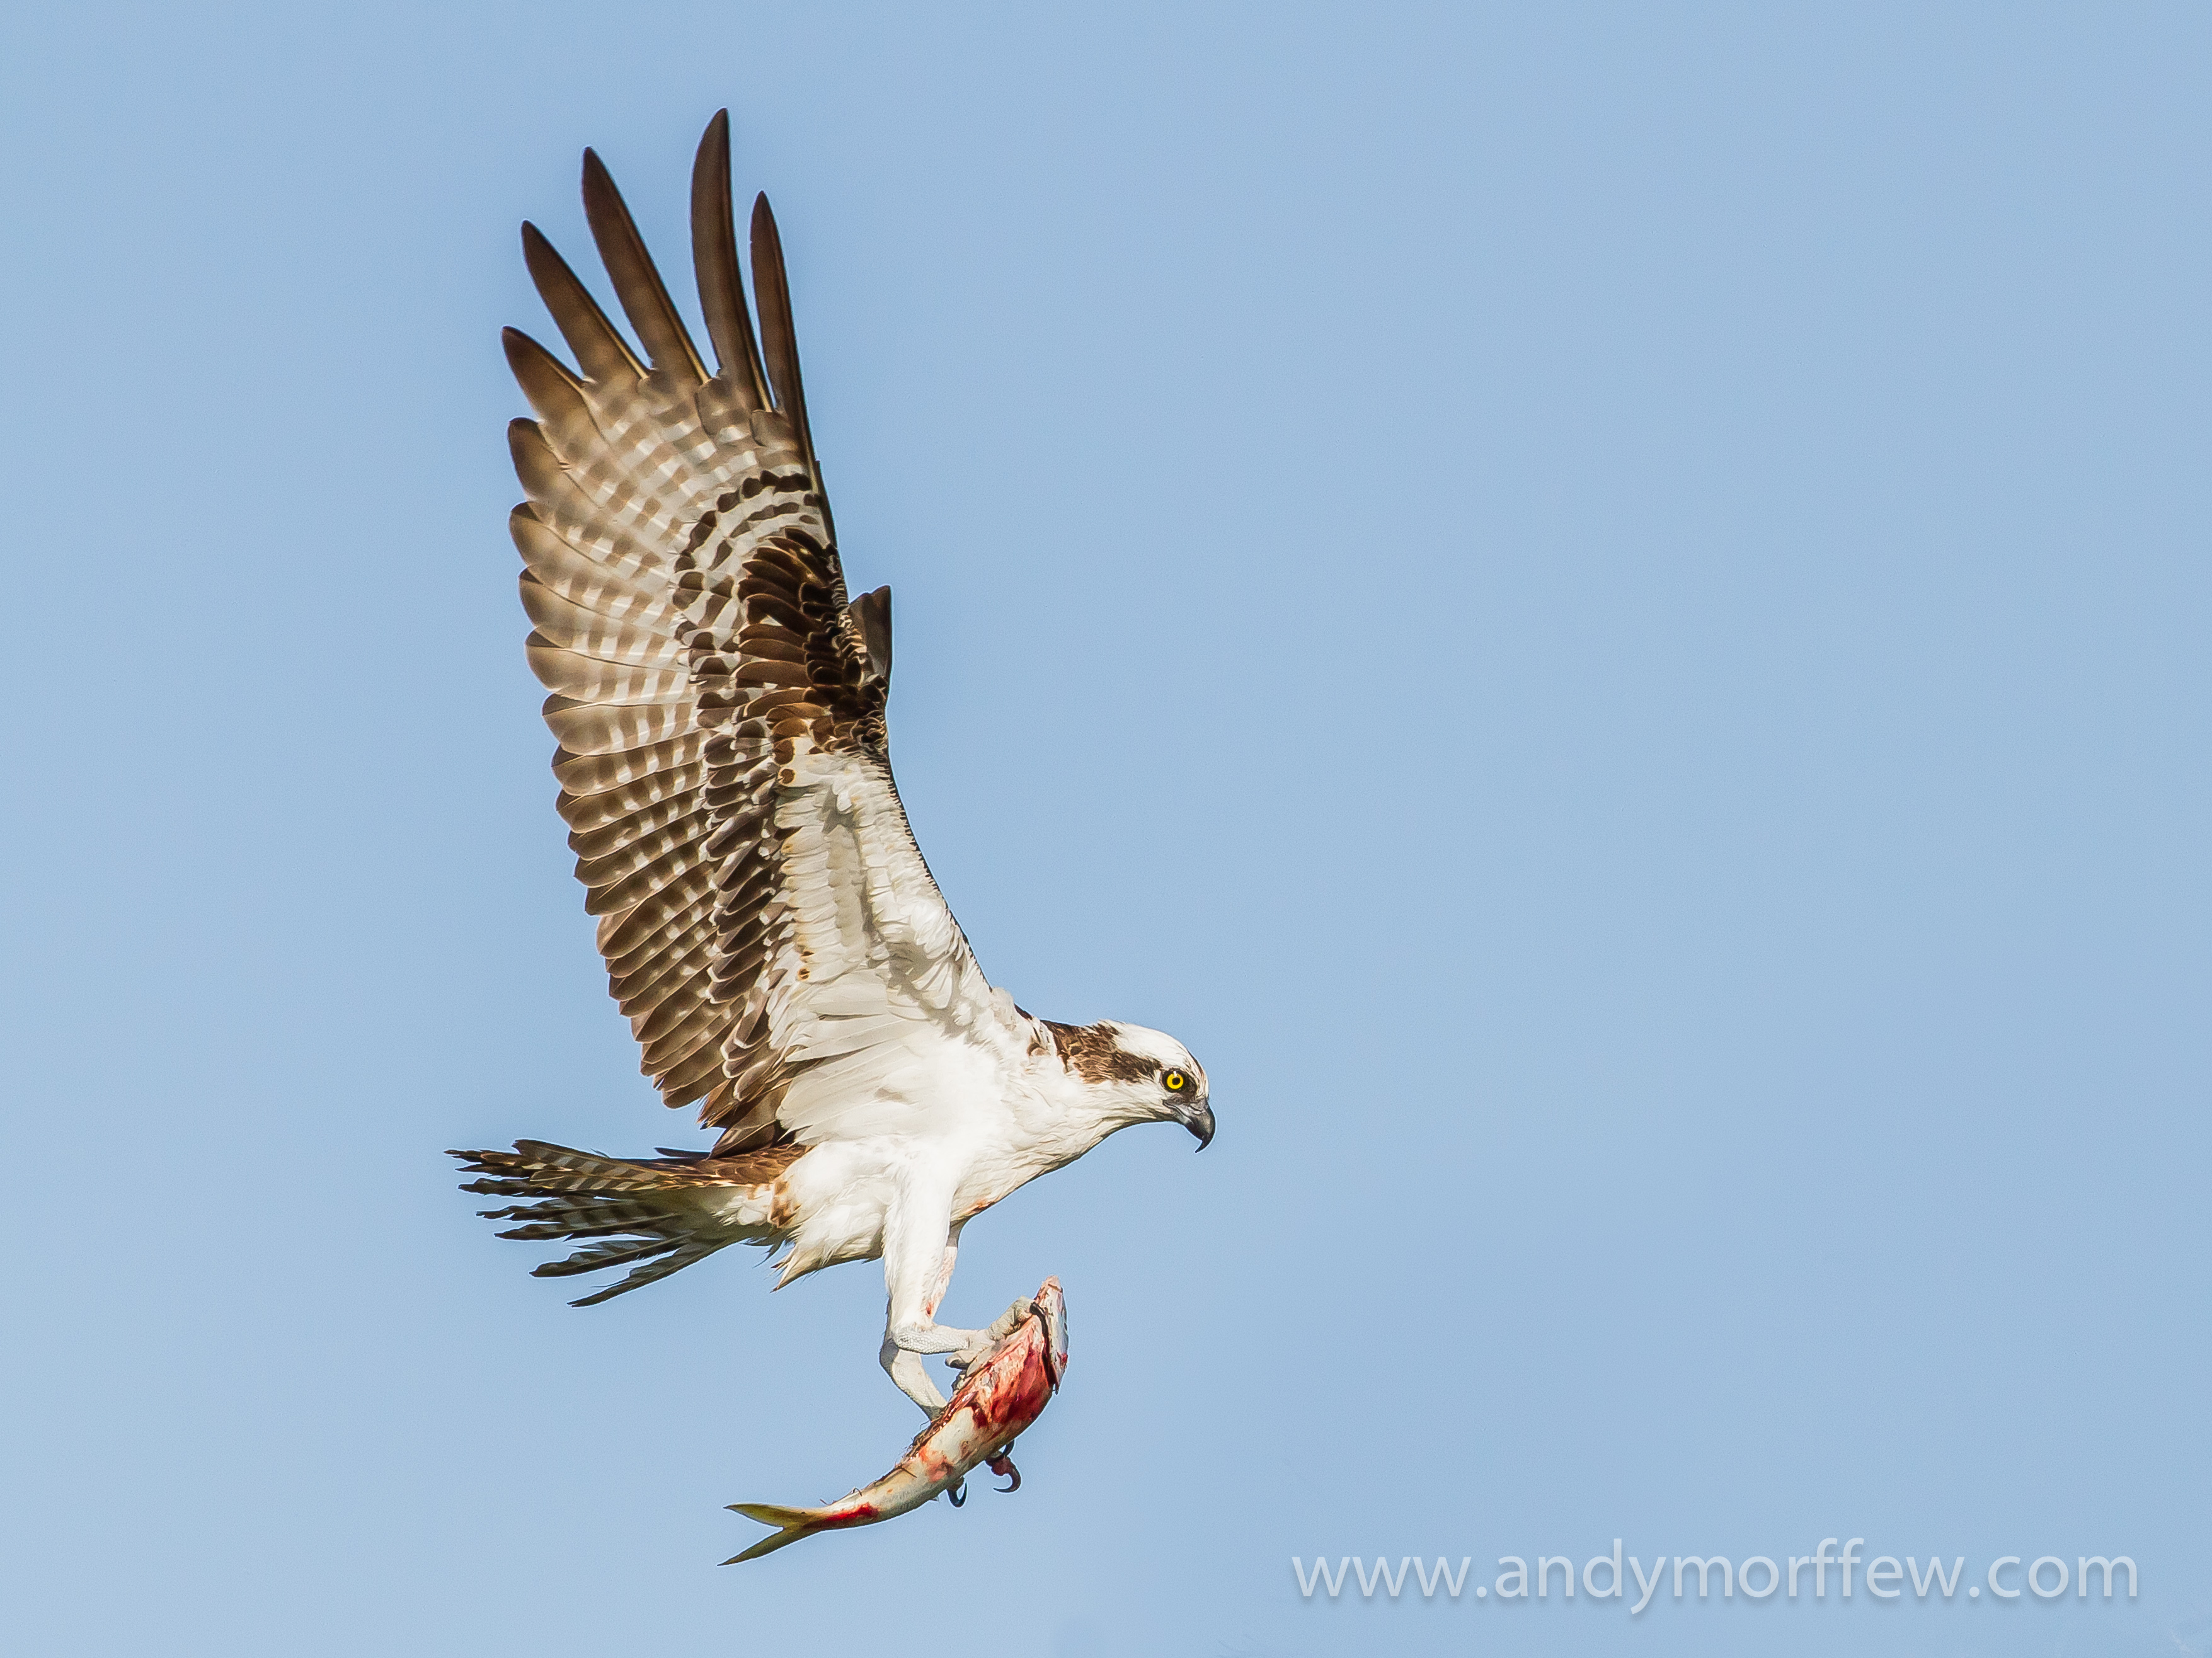
bird, wing, beak, eagle, hawk, fauna, bird of prey, vertebrate, osprey, falcon, florida, buzzard, inflight, andymorffew, morffew, marcoisland, tigertailbeach, specanimal, pandionhaliaetus, withfish, accipitriformes